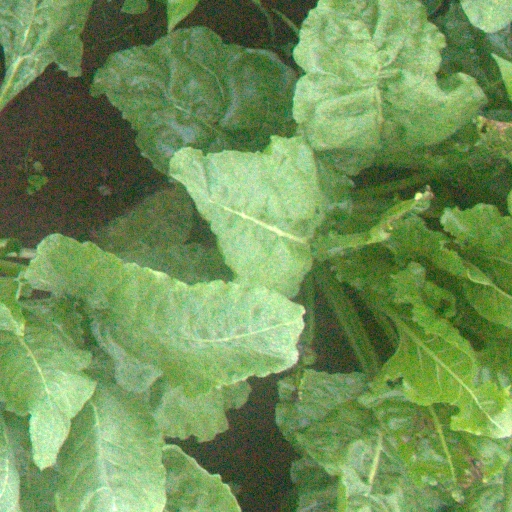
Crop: sugar beet